Remus Gomes

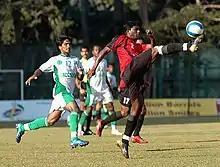
Remus Gomes (running, behind) against N. P. Pradeep (centre) during an I-League match between Salgaocar and Mahindra United

Remus started his professional career in 2000 at Vasco Sports Club, where he featured in their Goa Professional League campaign. During this time, he featured in their Police Cup tournament run, winning his maiden trophy in the process. After an impressive start to his career with Vasco S.C., he moved to Dempo Sports Club, where he played for three seasons, during which the team qualified for the I-League.